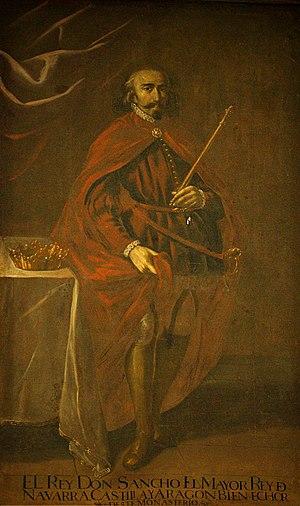
Cet article dresse la liste chronologique des souverains du royaume de Navarre.
Les institutions du Pays basque français avant 1789 résultent grandement — dans ce territoire constituant aujourd'hui une partie du département français des Pyrénées-Atlantiques et situé à la frontière avec l’Espagne — d’une structure sociale établie autour de la maison basque, et de son mode de transmission intergénérationnelle, ainsi que de la gestion des terres communes. Cela se traduit par la jouissance partagée d’une propriété indivise. Cette gestion commune des Basques est considérée être à l’origine des assemblées paroissiales, qui forment le socle des institutions délibératives du Pays basque.